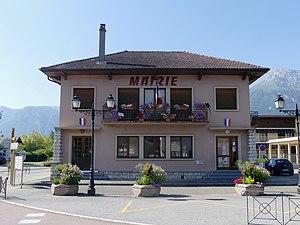
Vue, en soirée, de la mairie de Châteauneuf, en Savoie.
Châteauneuf est une commune française située dans le département de la Savoie, en région Auvergne-Rhône-Alpes.